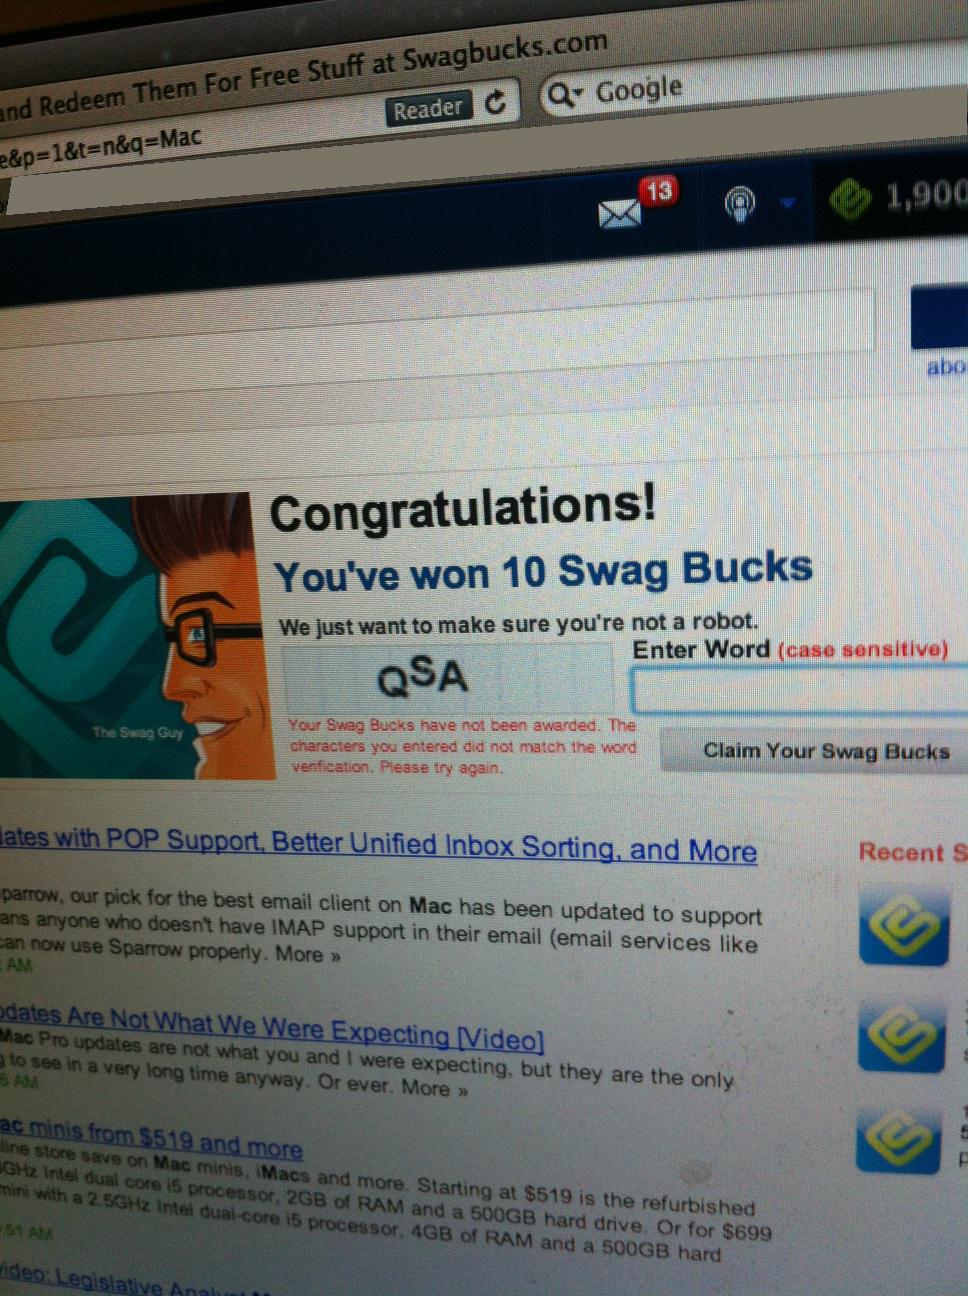Question: What three letters do I type in to win the prize?
Answer: qsa